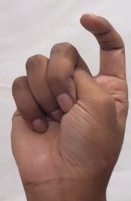
ASL sign: X